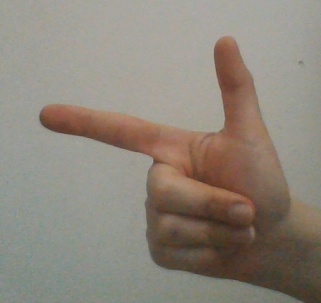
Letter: yaa